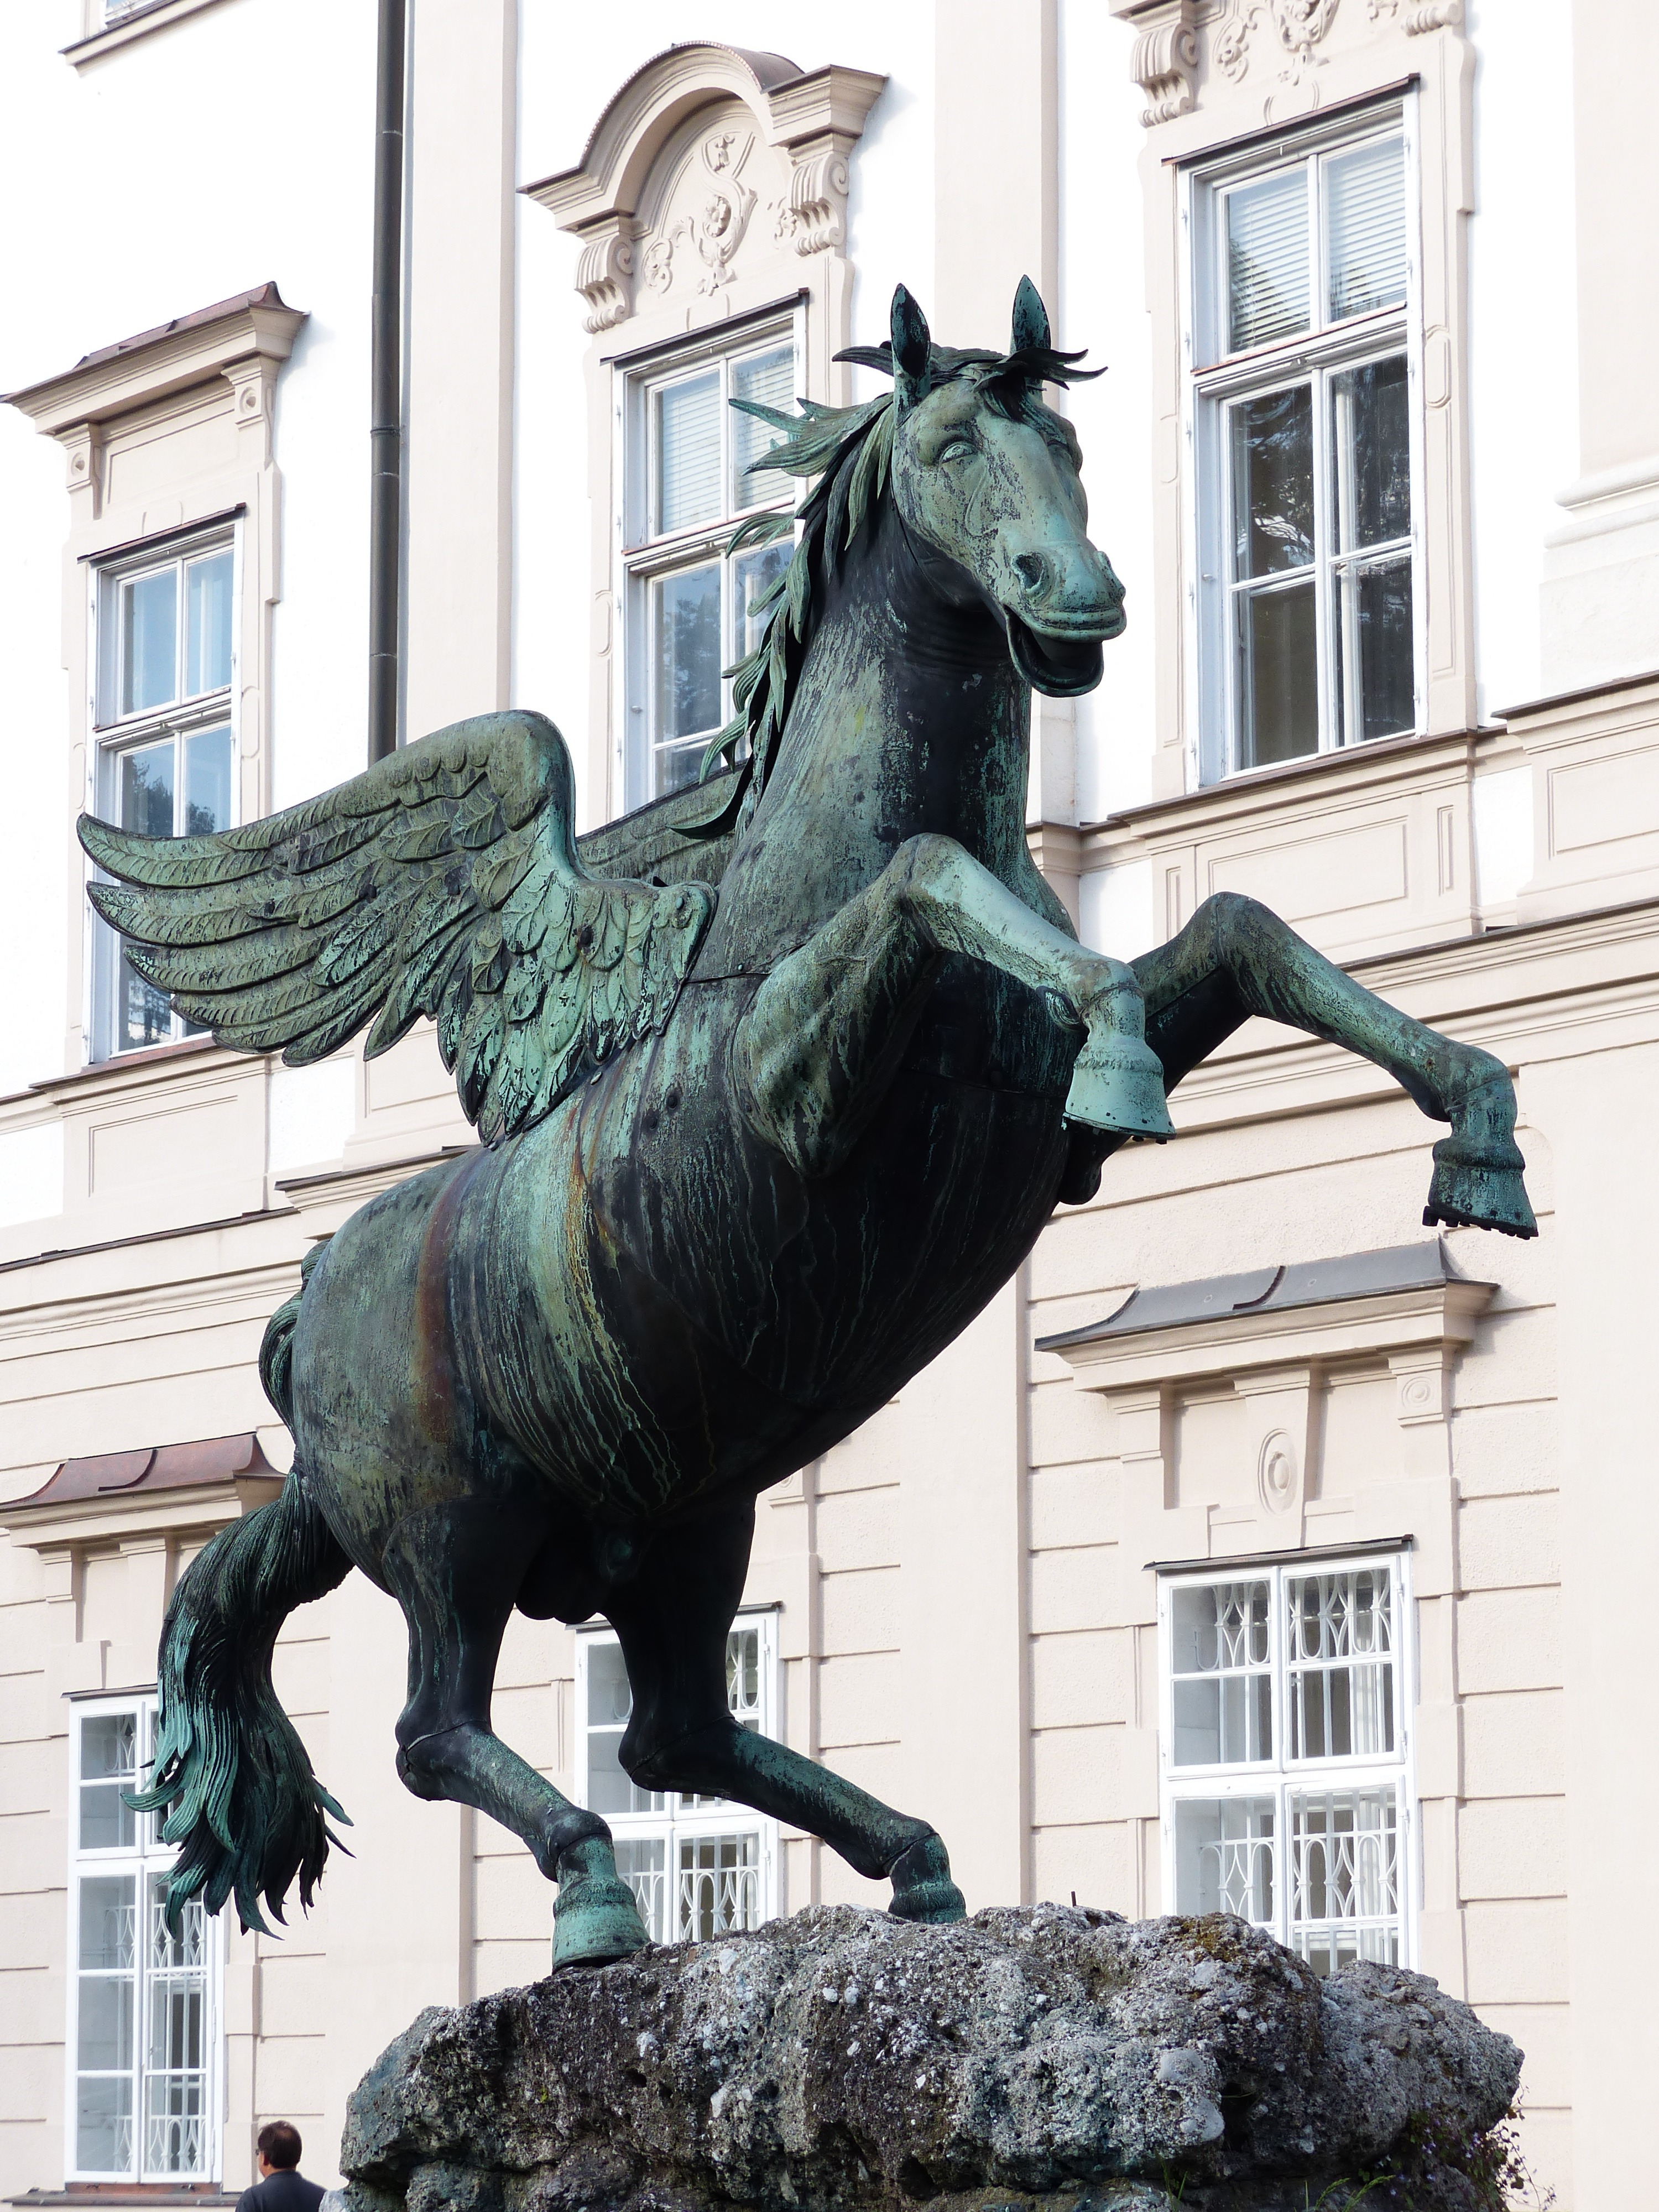
wing, monument, statue, horse, stallion, sculpture, art, bronze, salzburg, pegasus, gaul, ross, mirabell gardens, fluegelross, winged horse, pegasus fountain